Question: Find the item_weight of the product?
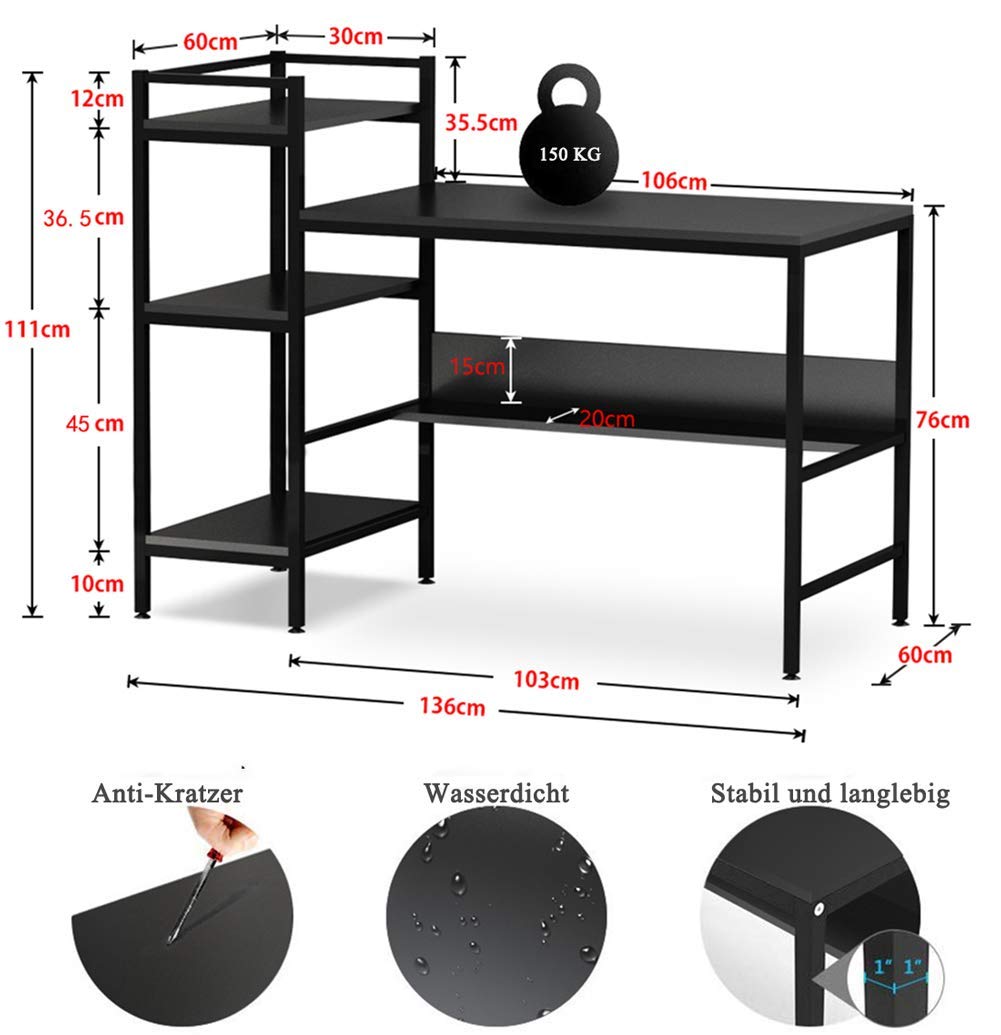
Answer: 150.0 kilogram